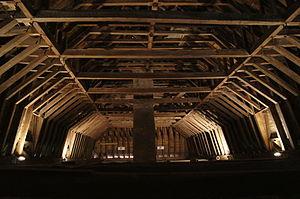
Vue de la charpente de la partie centrale du château de Lacapelle-Marival dans le Lot en France. This building is classé au titre des Monuments Historiques. It is indexed in the Base Mérimée, a database of architectural heritage maintained by the French Ministry of Culture,
Le château de Lacapelle-Marival est un château situé à Lacapelle-Marival, en France.
Lacapelle-Marival est une commune française, située dans le département du Lot en région Occitanie, dans l'ancienne province du Quercy.